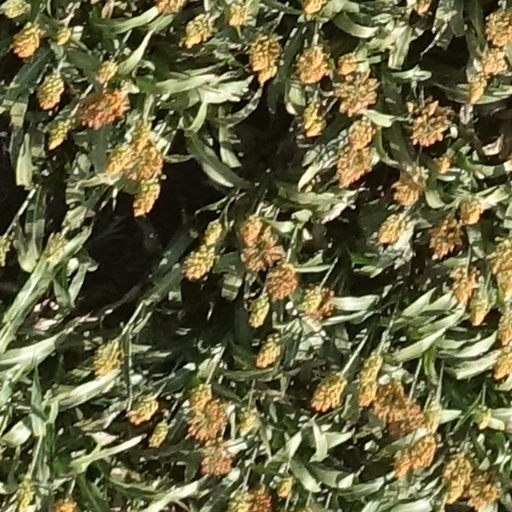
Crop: sorghum